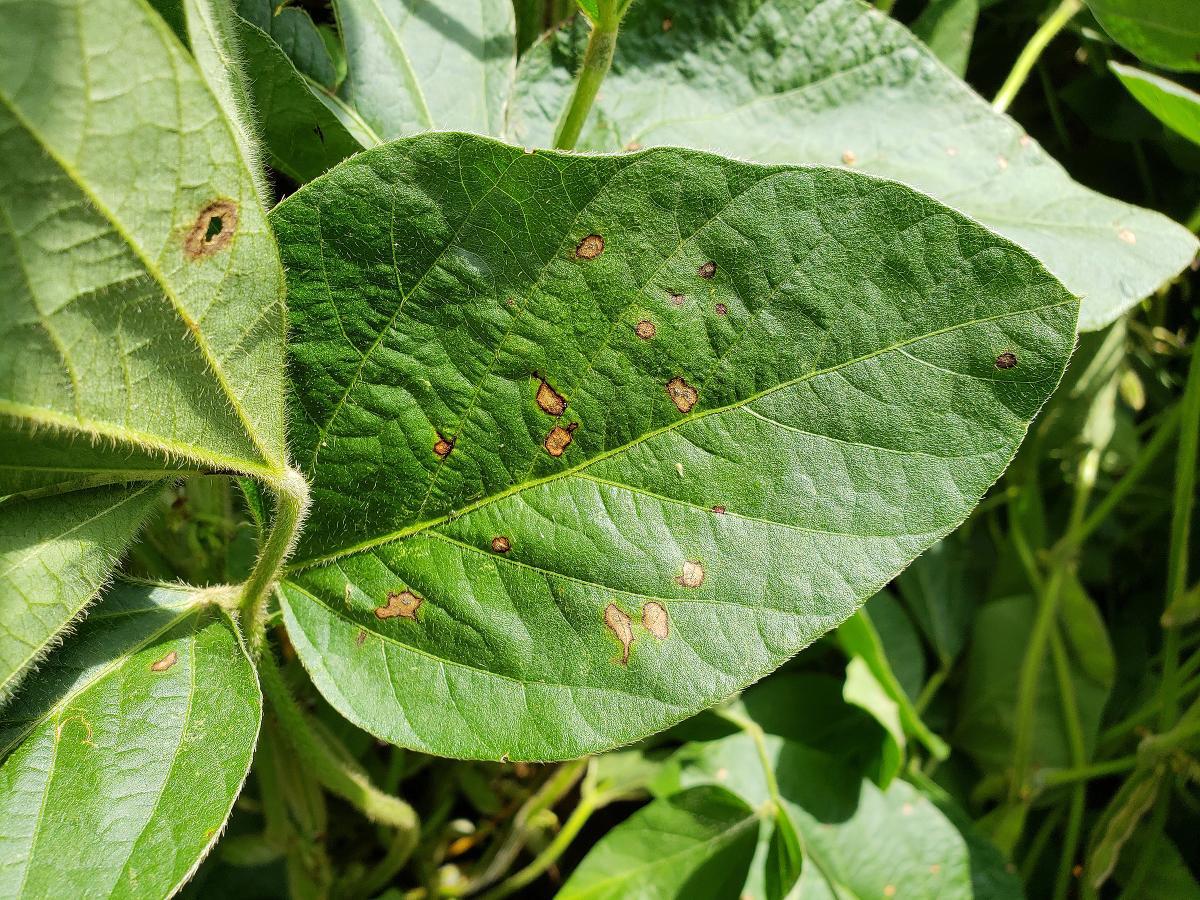
Plant: Soybean
Disease: soybean frog eye leaf spot